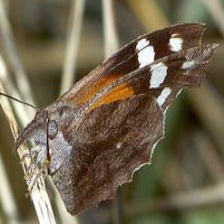
Species: AMERICAN SNOOT